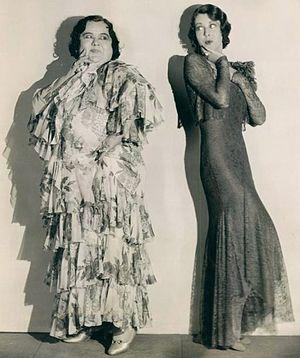
Mathilde Comont est une actrice française, née le 9 septembre 1886 à Bordeaux, morte le 21 juin 1938 à Los Angeles — Quartier d'Hollywood, ayant fait carrière principalement aux États-Unis.
Frances Dee est une actrice américaine, née le 26 novembre 1909 à Los Angeles, Californie, et décédée le 6 mars 2004 à Norwalk, Connecticut.